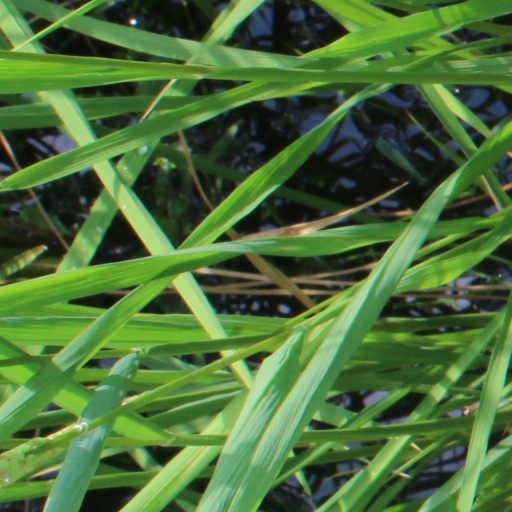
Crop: rice